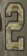
Number: 2